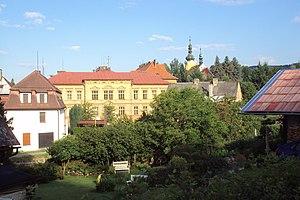
Skalice u České Lípy est une commune du district de Česká Lípa, dans la région de Liberec, en Tchéquie. Sa population s'élevait à 1 510 habitants en 2018.